Marine Way Bridge

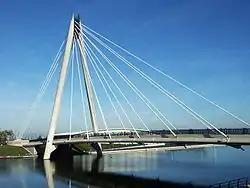
Marine Way Bridge in October 2007

The Marine Way Bridge is cable-stayed in Southport, England.